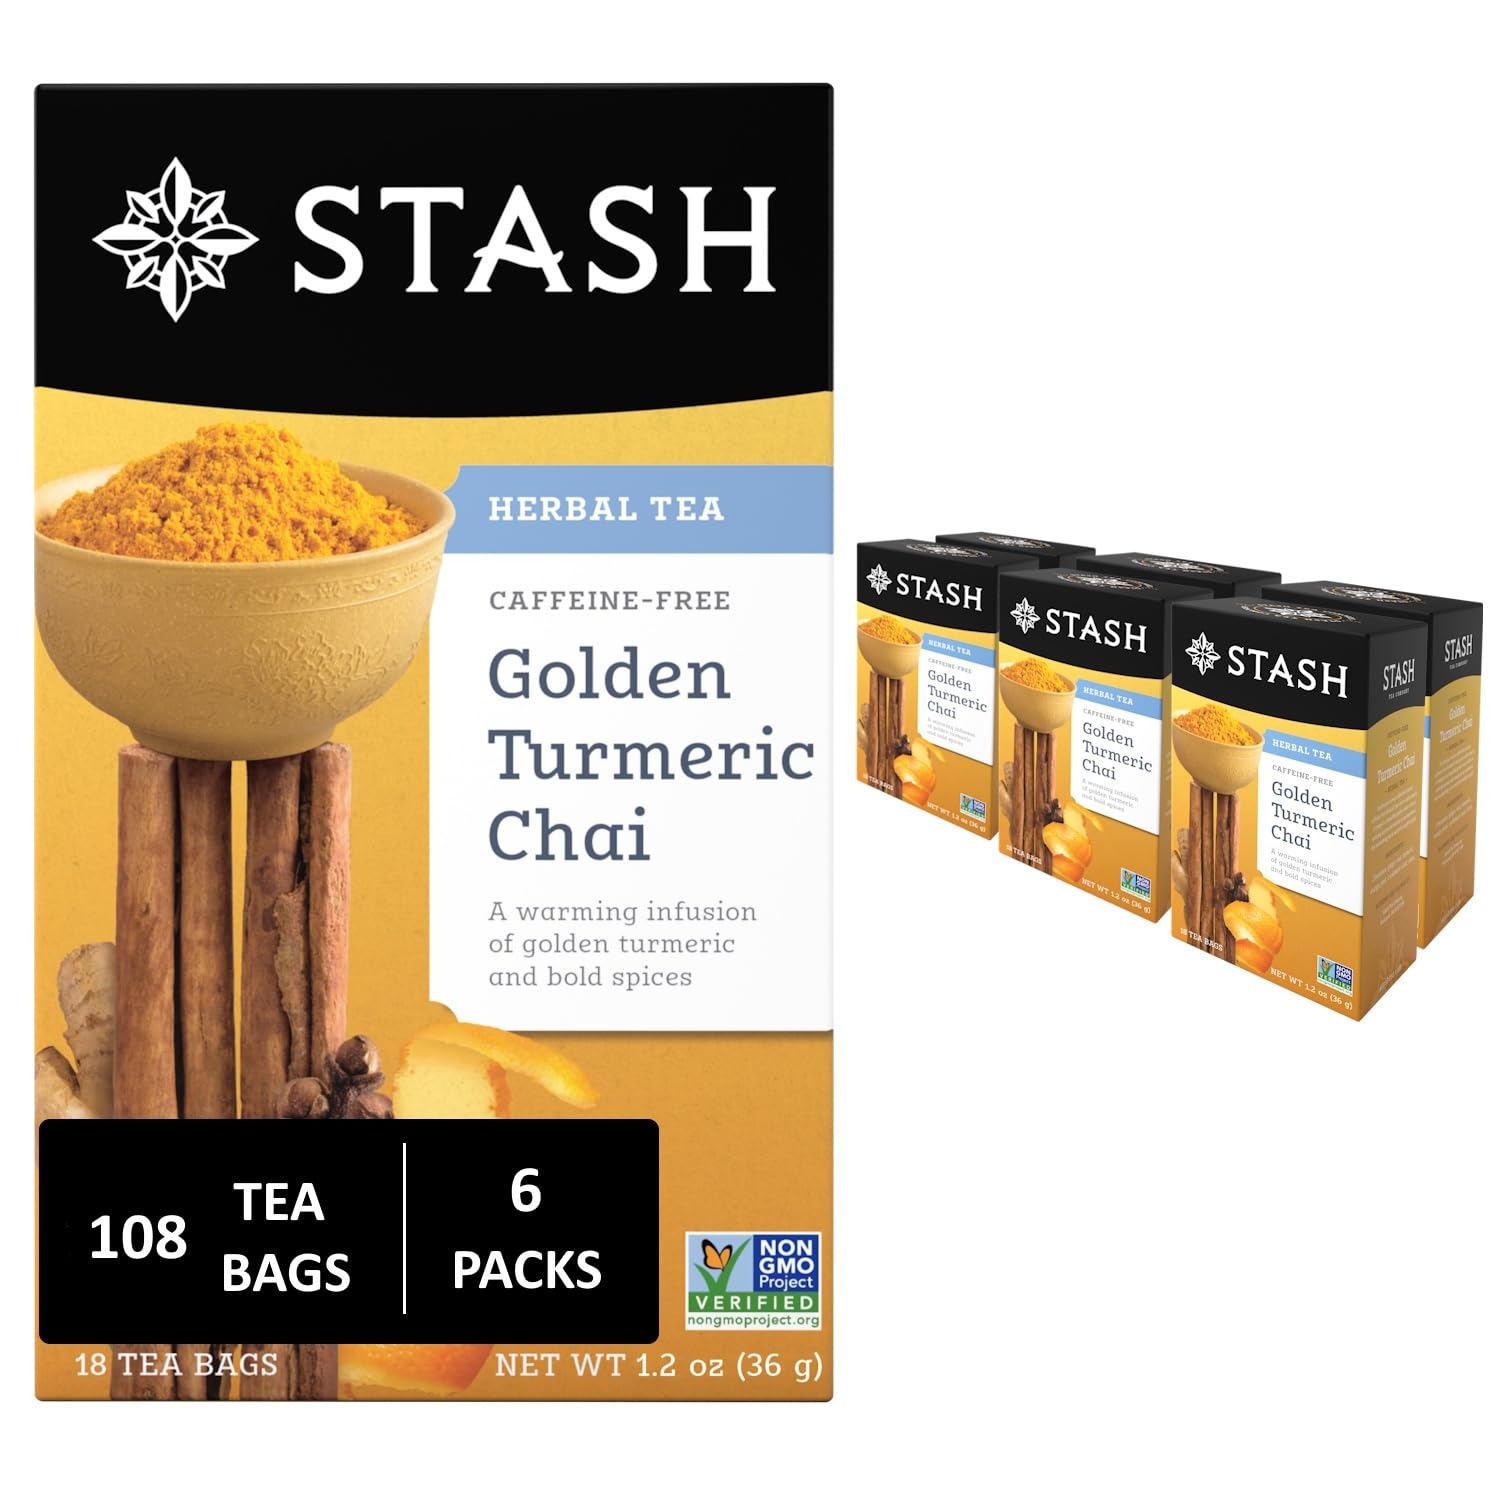
Item Name: Stash Tea Turmeric Chai Herbal Tea - Naturally Caffeine Free, Non-GMO Project Verified Premium Tea with No Artificial Ingredients, 18 Count (Pack of 6) - 108 Bags Total
Bullet Point: Stash Tea Golden Turmeric Chai Herbal Tea, Caffeine-Free, Kosher, Gluten Free & Non-GMO, 18 Tea Bags (Pack of 6)
Value: 108.0
Unit: Count

Price: 21.88